Operation Safari

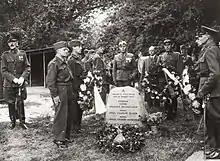
Commemoration at "Ballonparken", 29 August 1946

On 29 August 2003, the Danish Prime Minister Anders Fogh Rasmussen delivered a speech before staff and students of the Royal Danish Naval Academy. He praised the scuttling of the navy and the resignation of the government during Operation Safari, asserting that the actions elevated the Allies' opinions of Denmark.